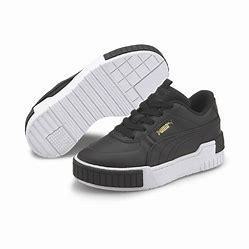
Brand: Puma
Model: Cali